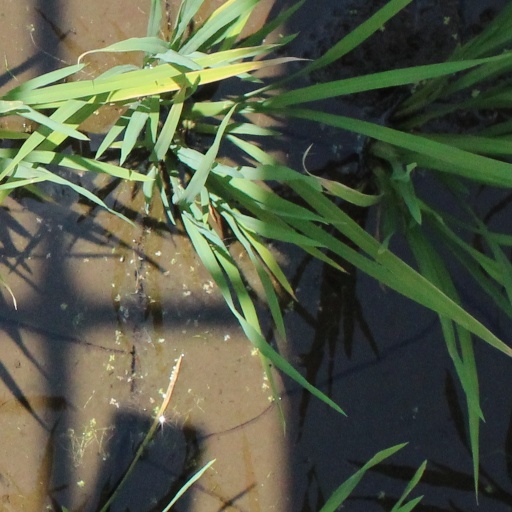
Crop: rice